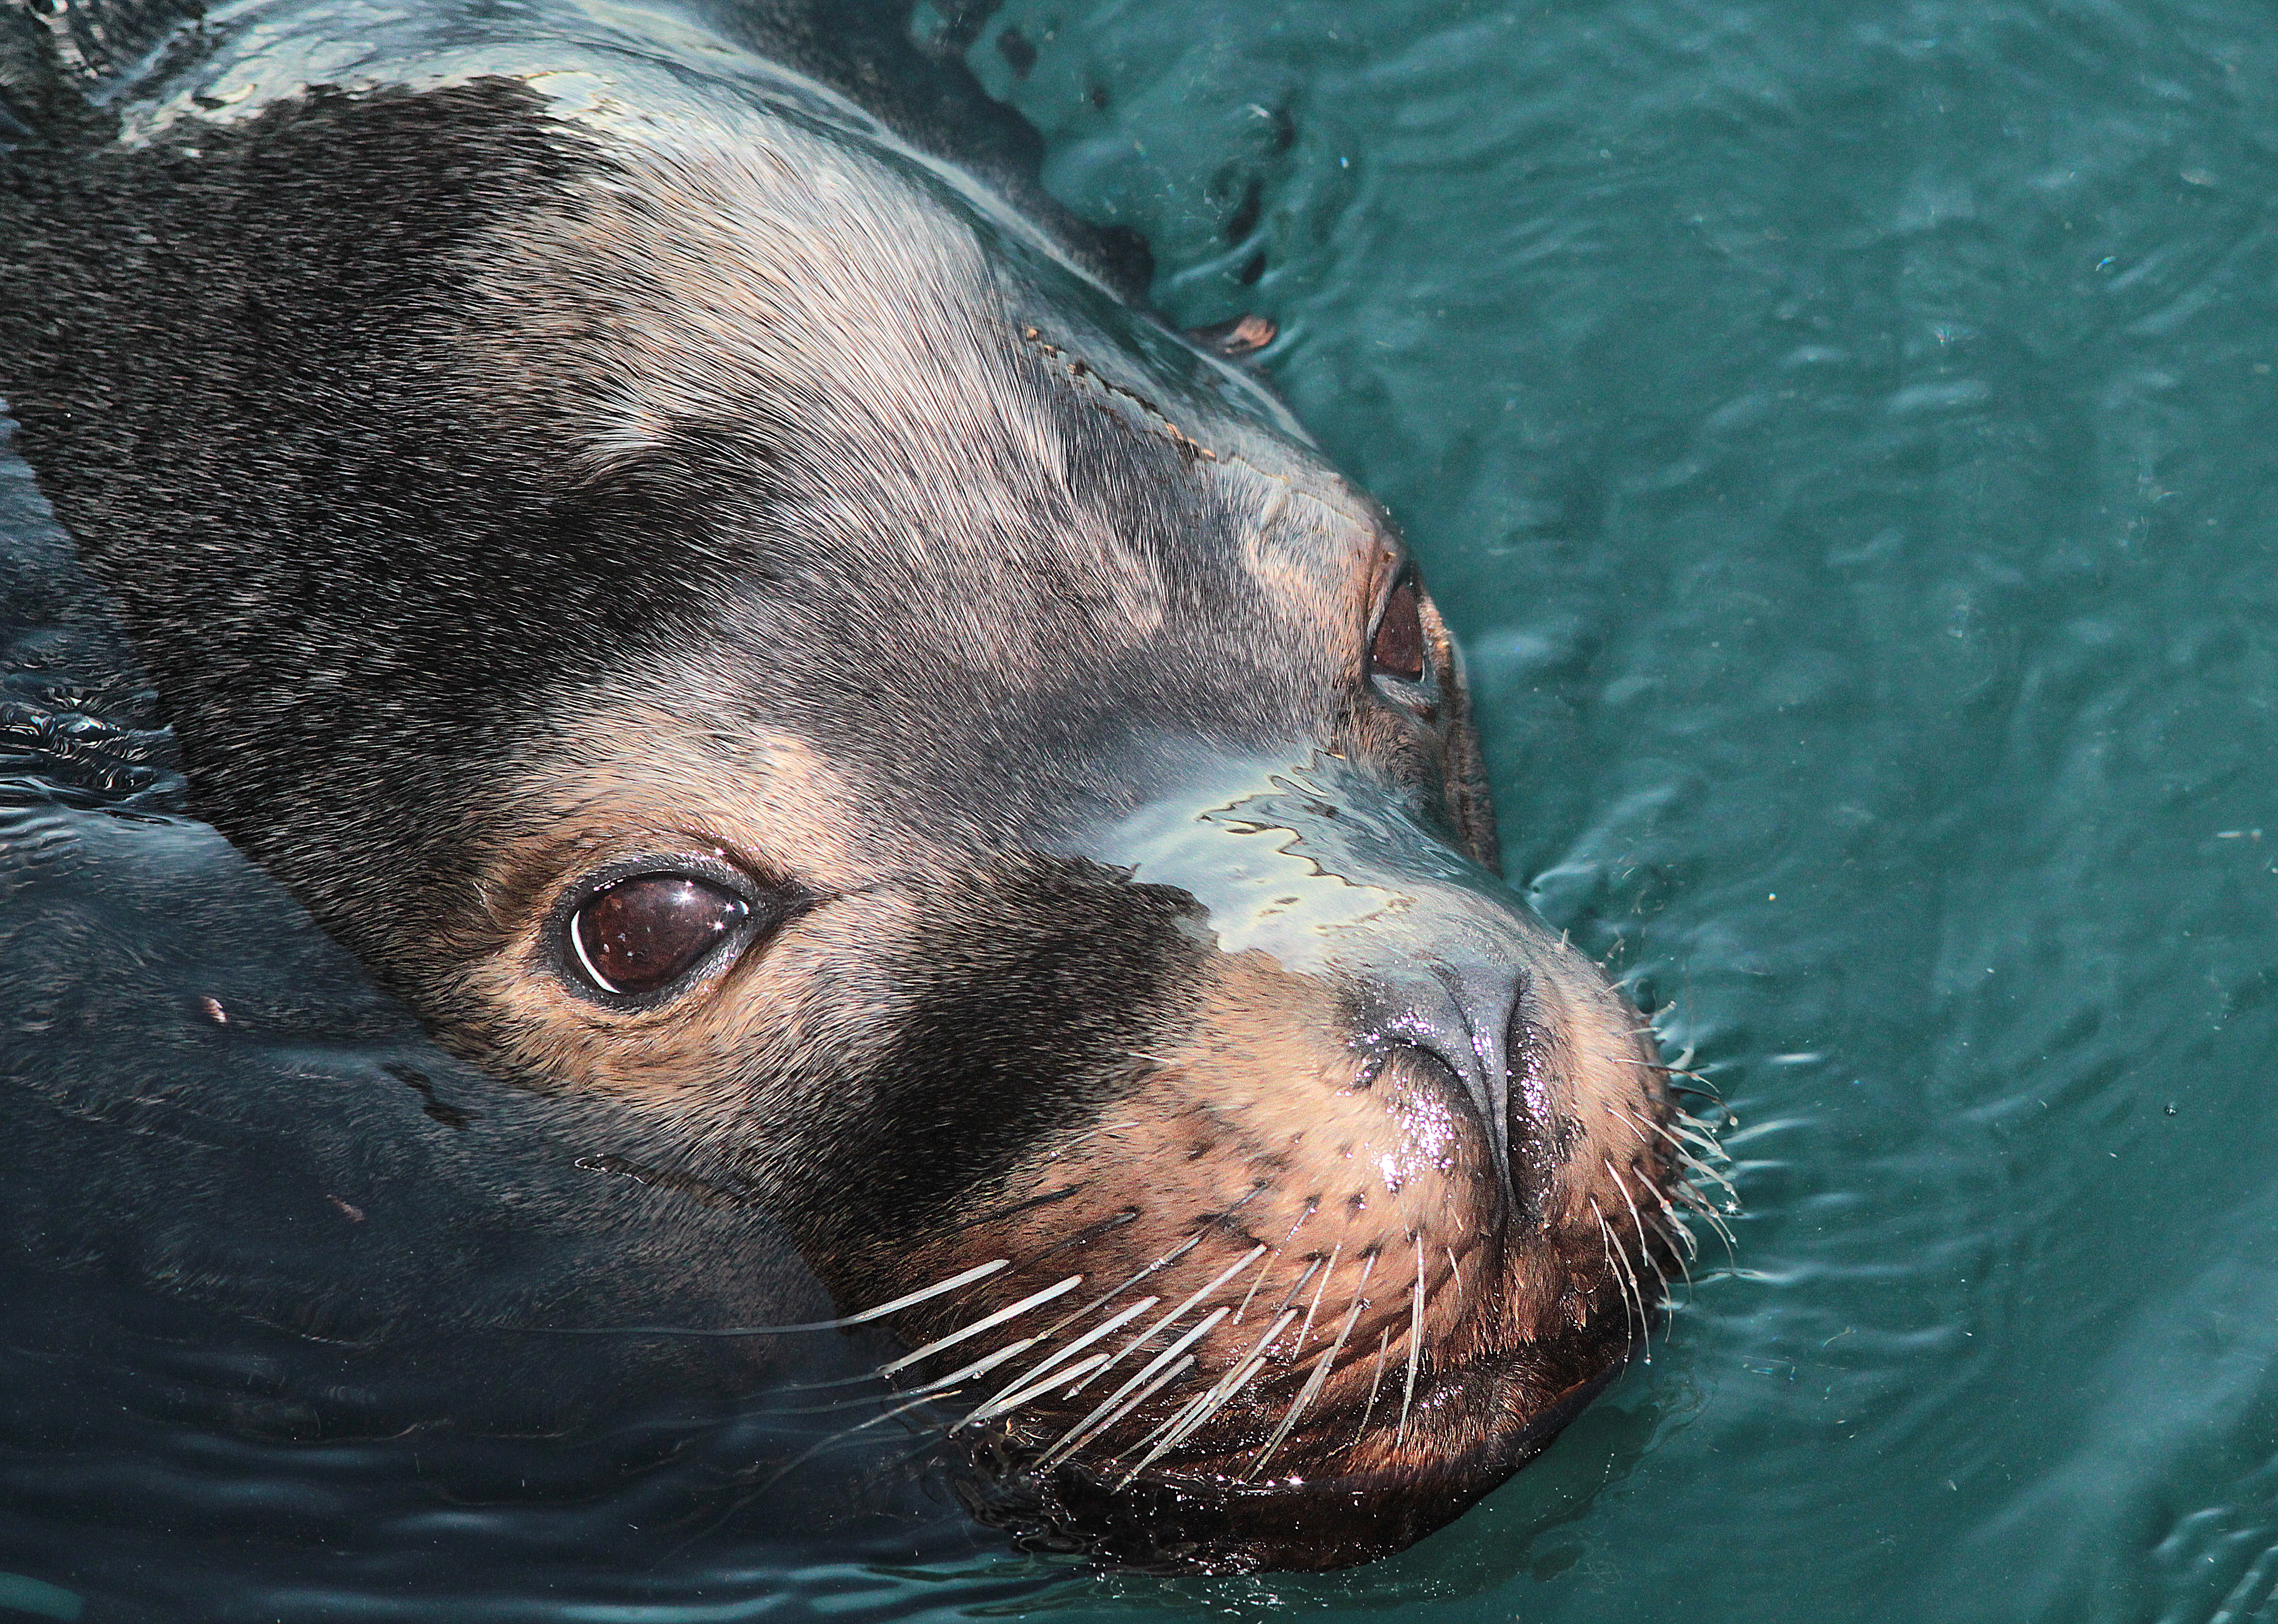
sea, water, ocean, animal, cute, wildlife, zoo, mammal, seal, seals, vertebrate, hippopotamus, marine mammal